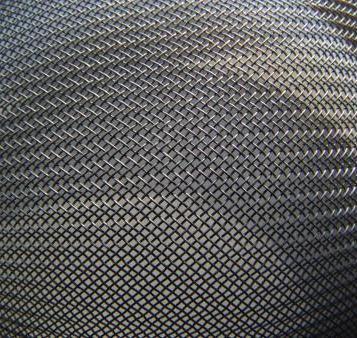
Texture: meshed